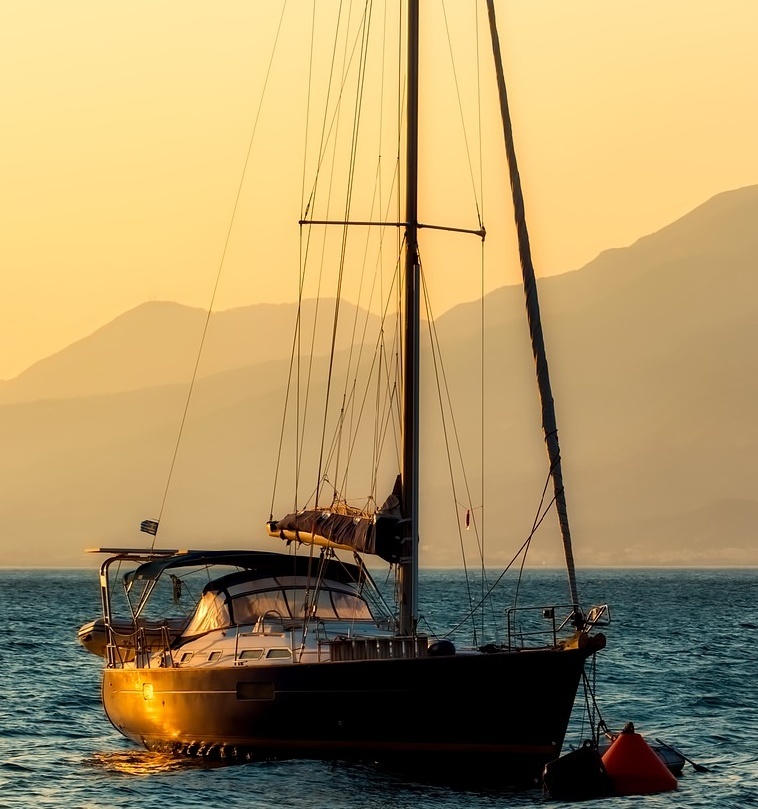
Vehicle type: Ships